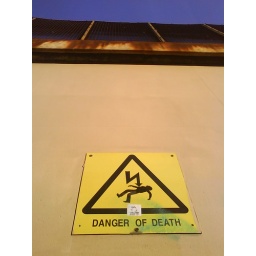
Danger of Death under the blue sky in a blue planet